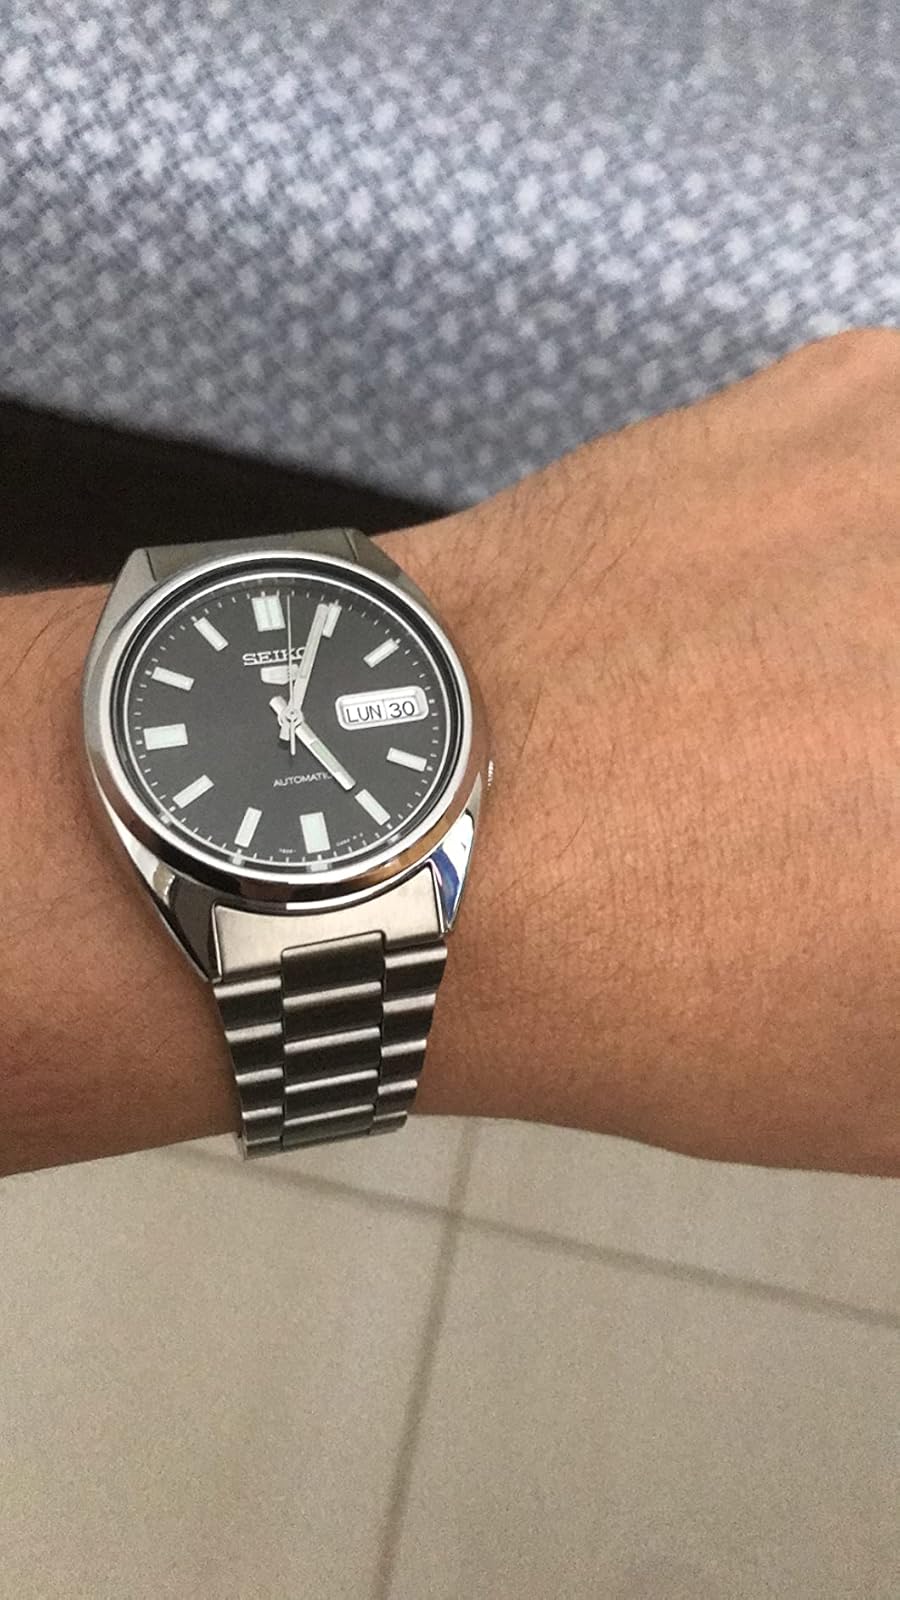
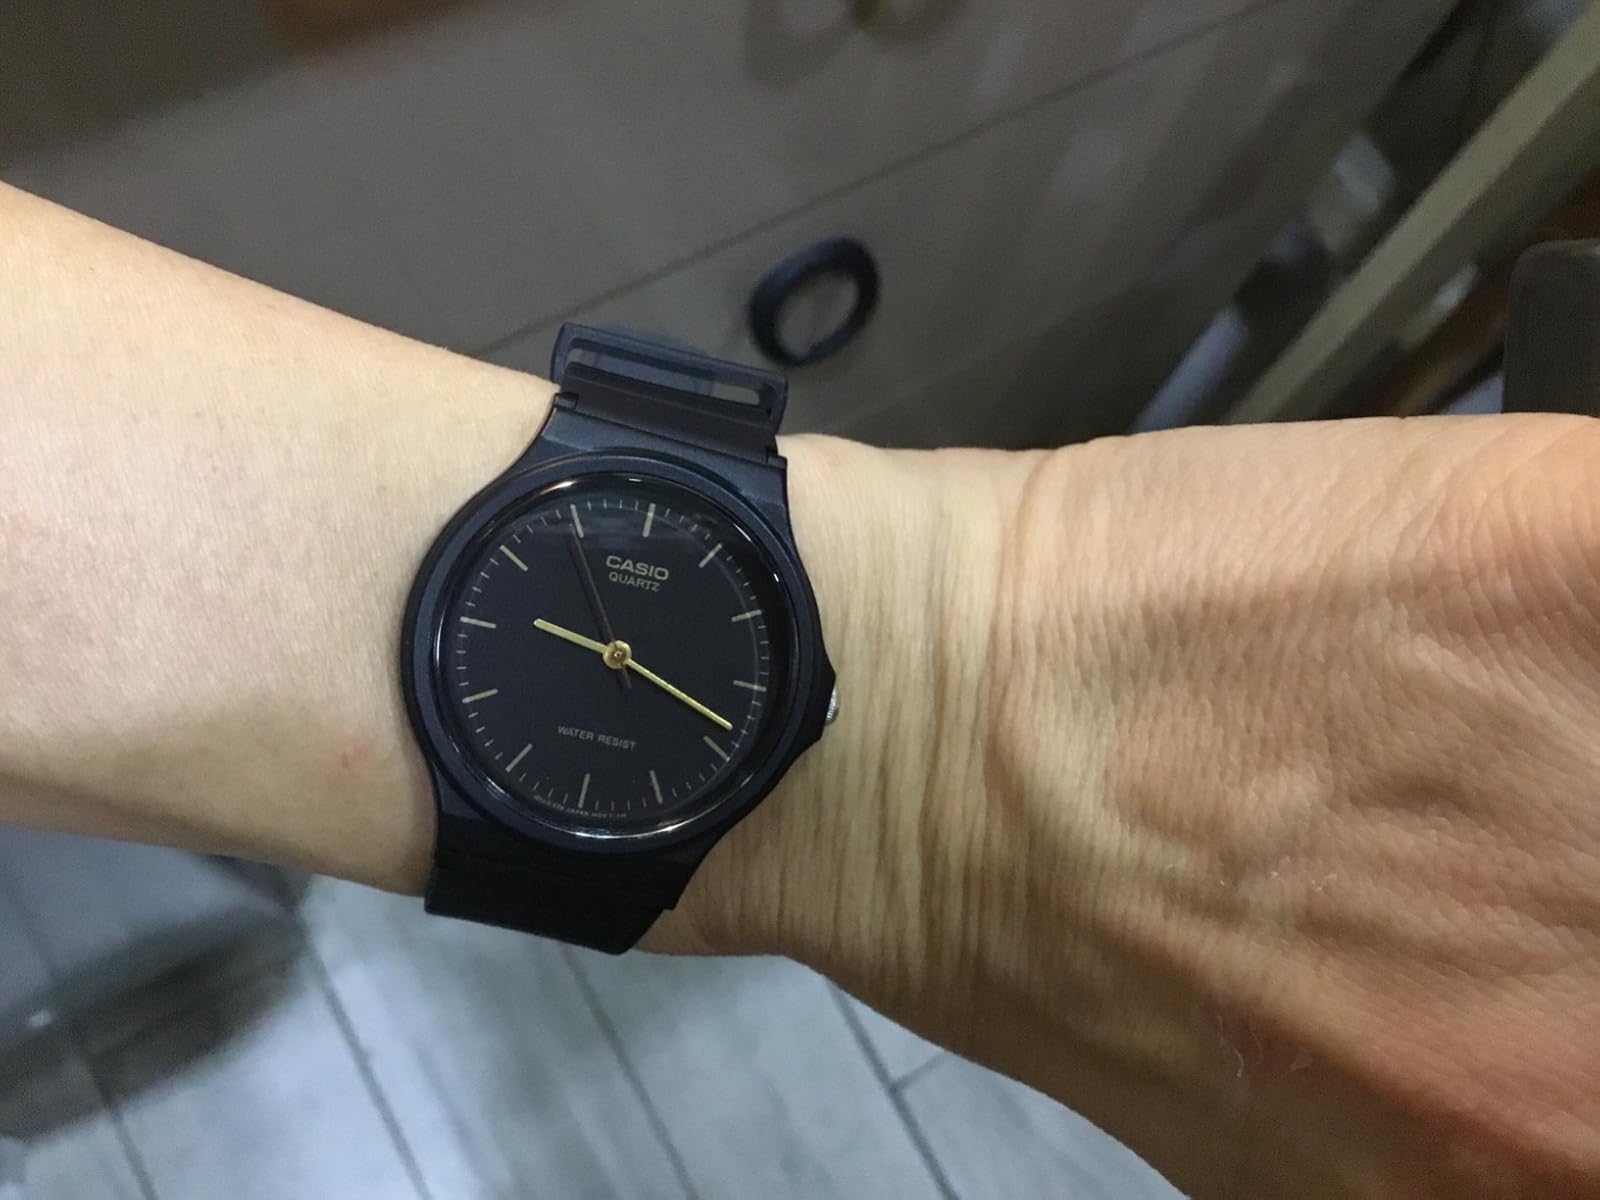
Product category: accessories_watch
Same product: no